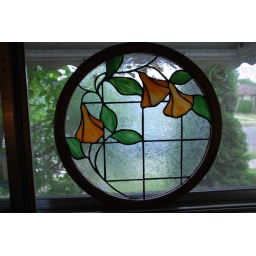
Made this sometime in 2003. Now sits in my bedroom window